Mystery fiction

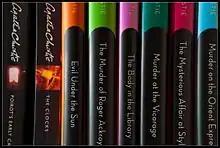
Novels by Agatha Christie

Mystery is a fiction genre where the nature of an event, usually a murder or other crime, remains mysterious until the end of the story. Often within a closed circle of suspects, each suspect is usually provided with a credible motive and a reasonable opportunity for committing the crime. The central character is often a detective (such as Sherlock Holmes), who eventually solves the mystery by logical deduction from facts presented to the reader. Some mystery books are non-fiction. Mystery fiction can be detective stories in which the emphasis is on the puzzle or suspense element and its logical solution such as a whodunit. Mystery fiction can be contrasted with hardboiled detective stories, which focus on action and gritty realism.